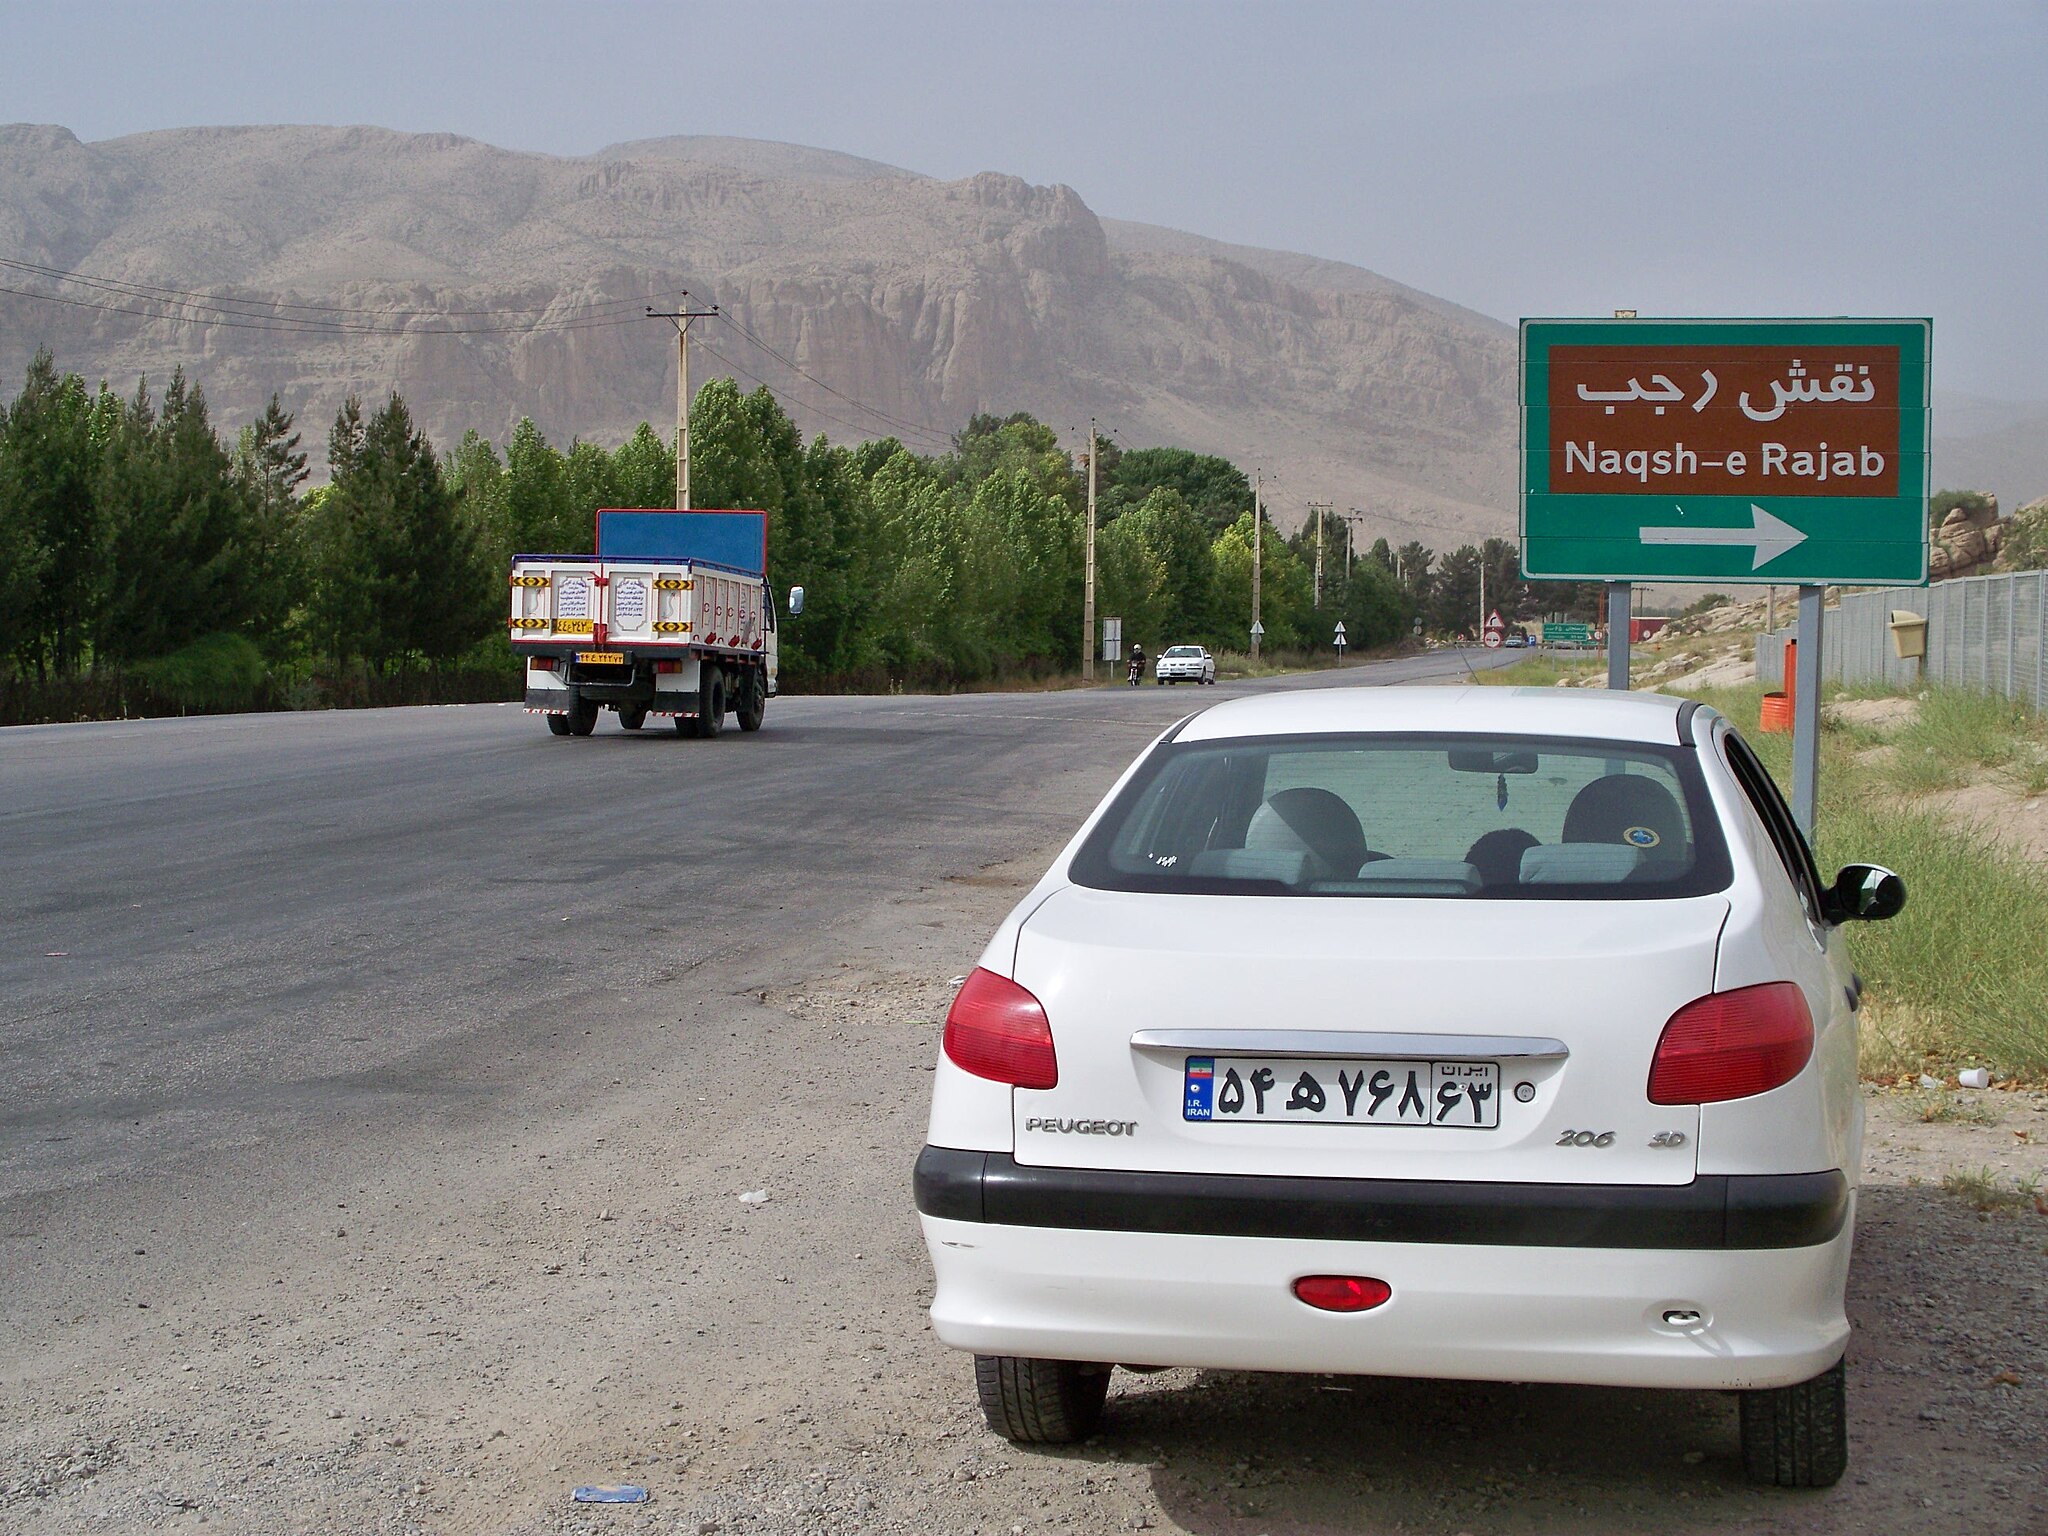
Title: Naqsh-E Rajab (15) (27997072384)
Description: Naqsh-E Rajab (15)
Date: 2008-01-01 12:00
Categories: Naqsh-e Rajab, Flickr images reviewed by FlickreviewR 2, Files uploaded by Orizan, Photographs by Sasha India